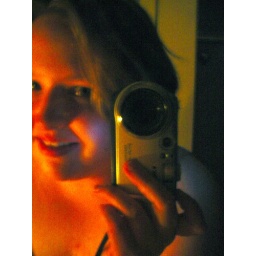
in the bathroom mirror